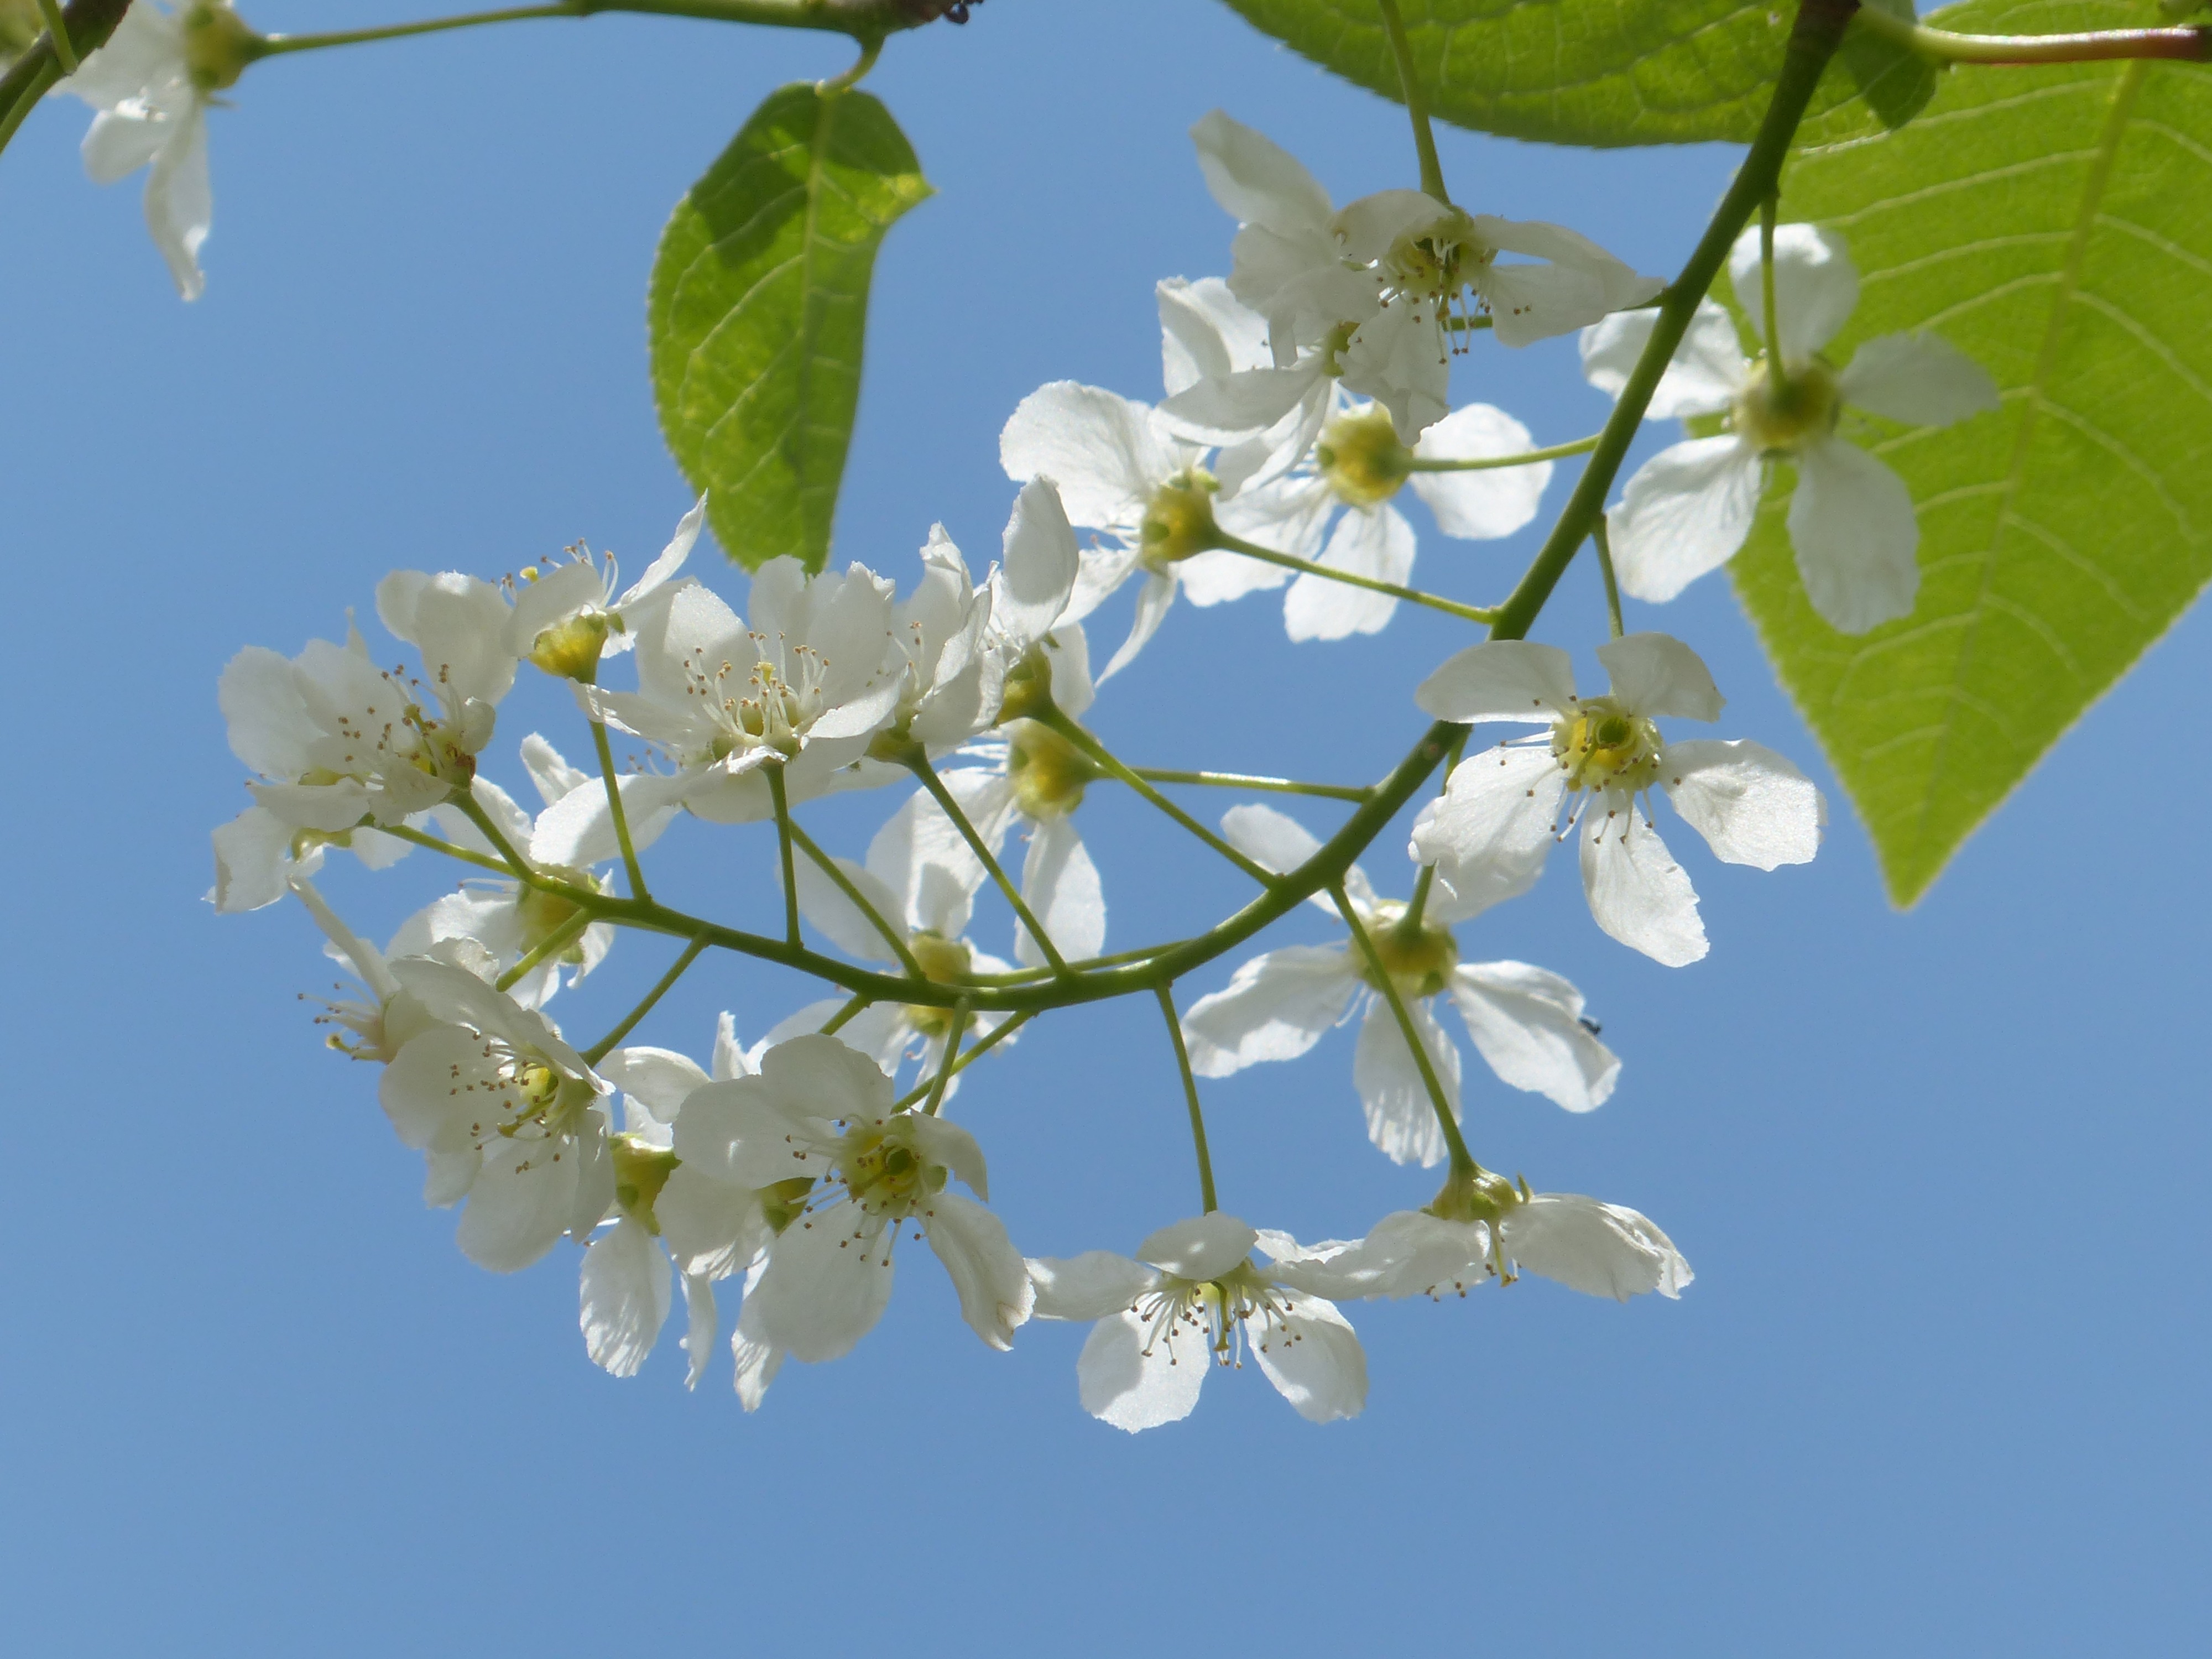
tree, branch, blossom, plant, white, fruit, leaf, flower, bloom, food, spring, green, produce, botany, flora, flowers, leaves, prunus, flowering plant, maidenhair tree, black cherry, land plant, common bird cherry, prunus padus, ahlkirsche, swamp cherry, else cherry